Describe the emotion expressed in this image:  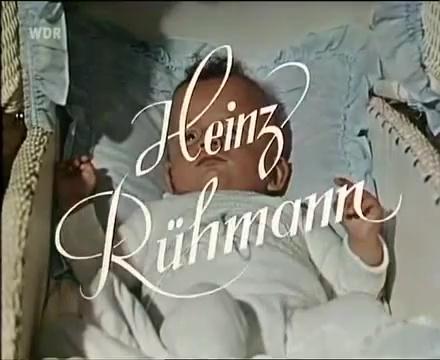
This person displays Fear, valence and arousal with high intensity.